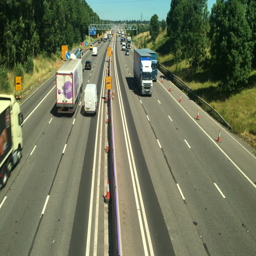
time lapse of free flowing road traffic on the motorway